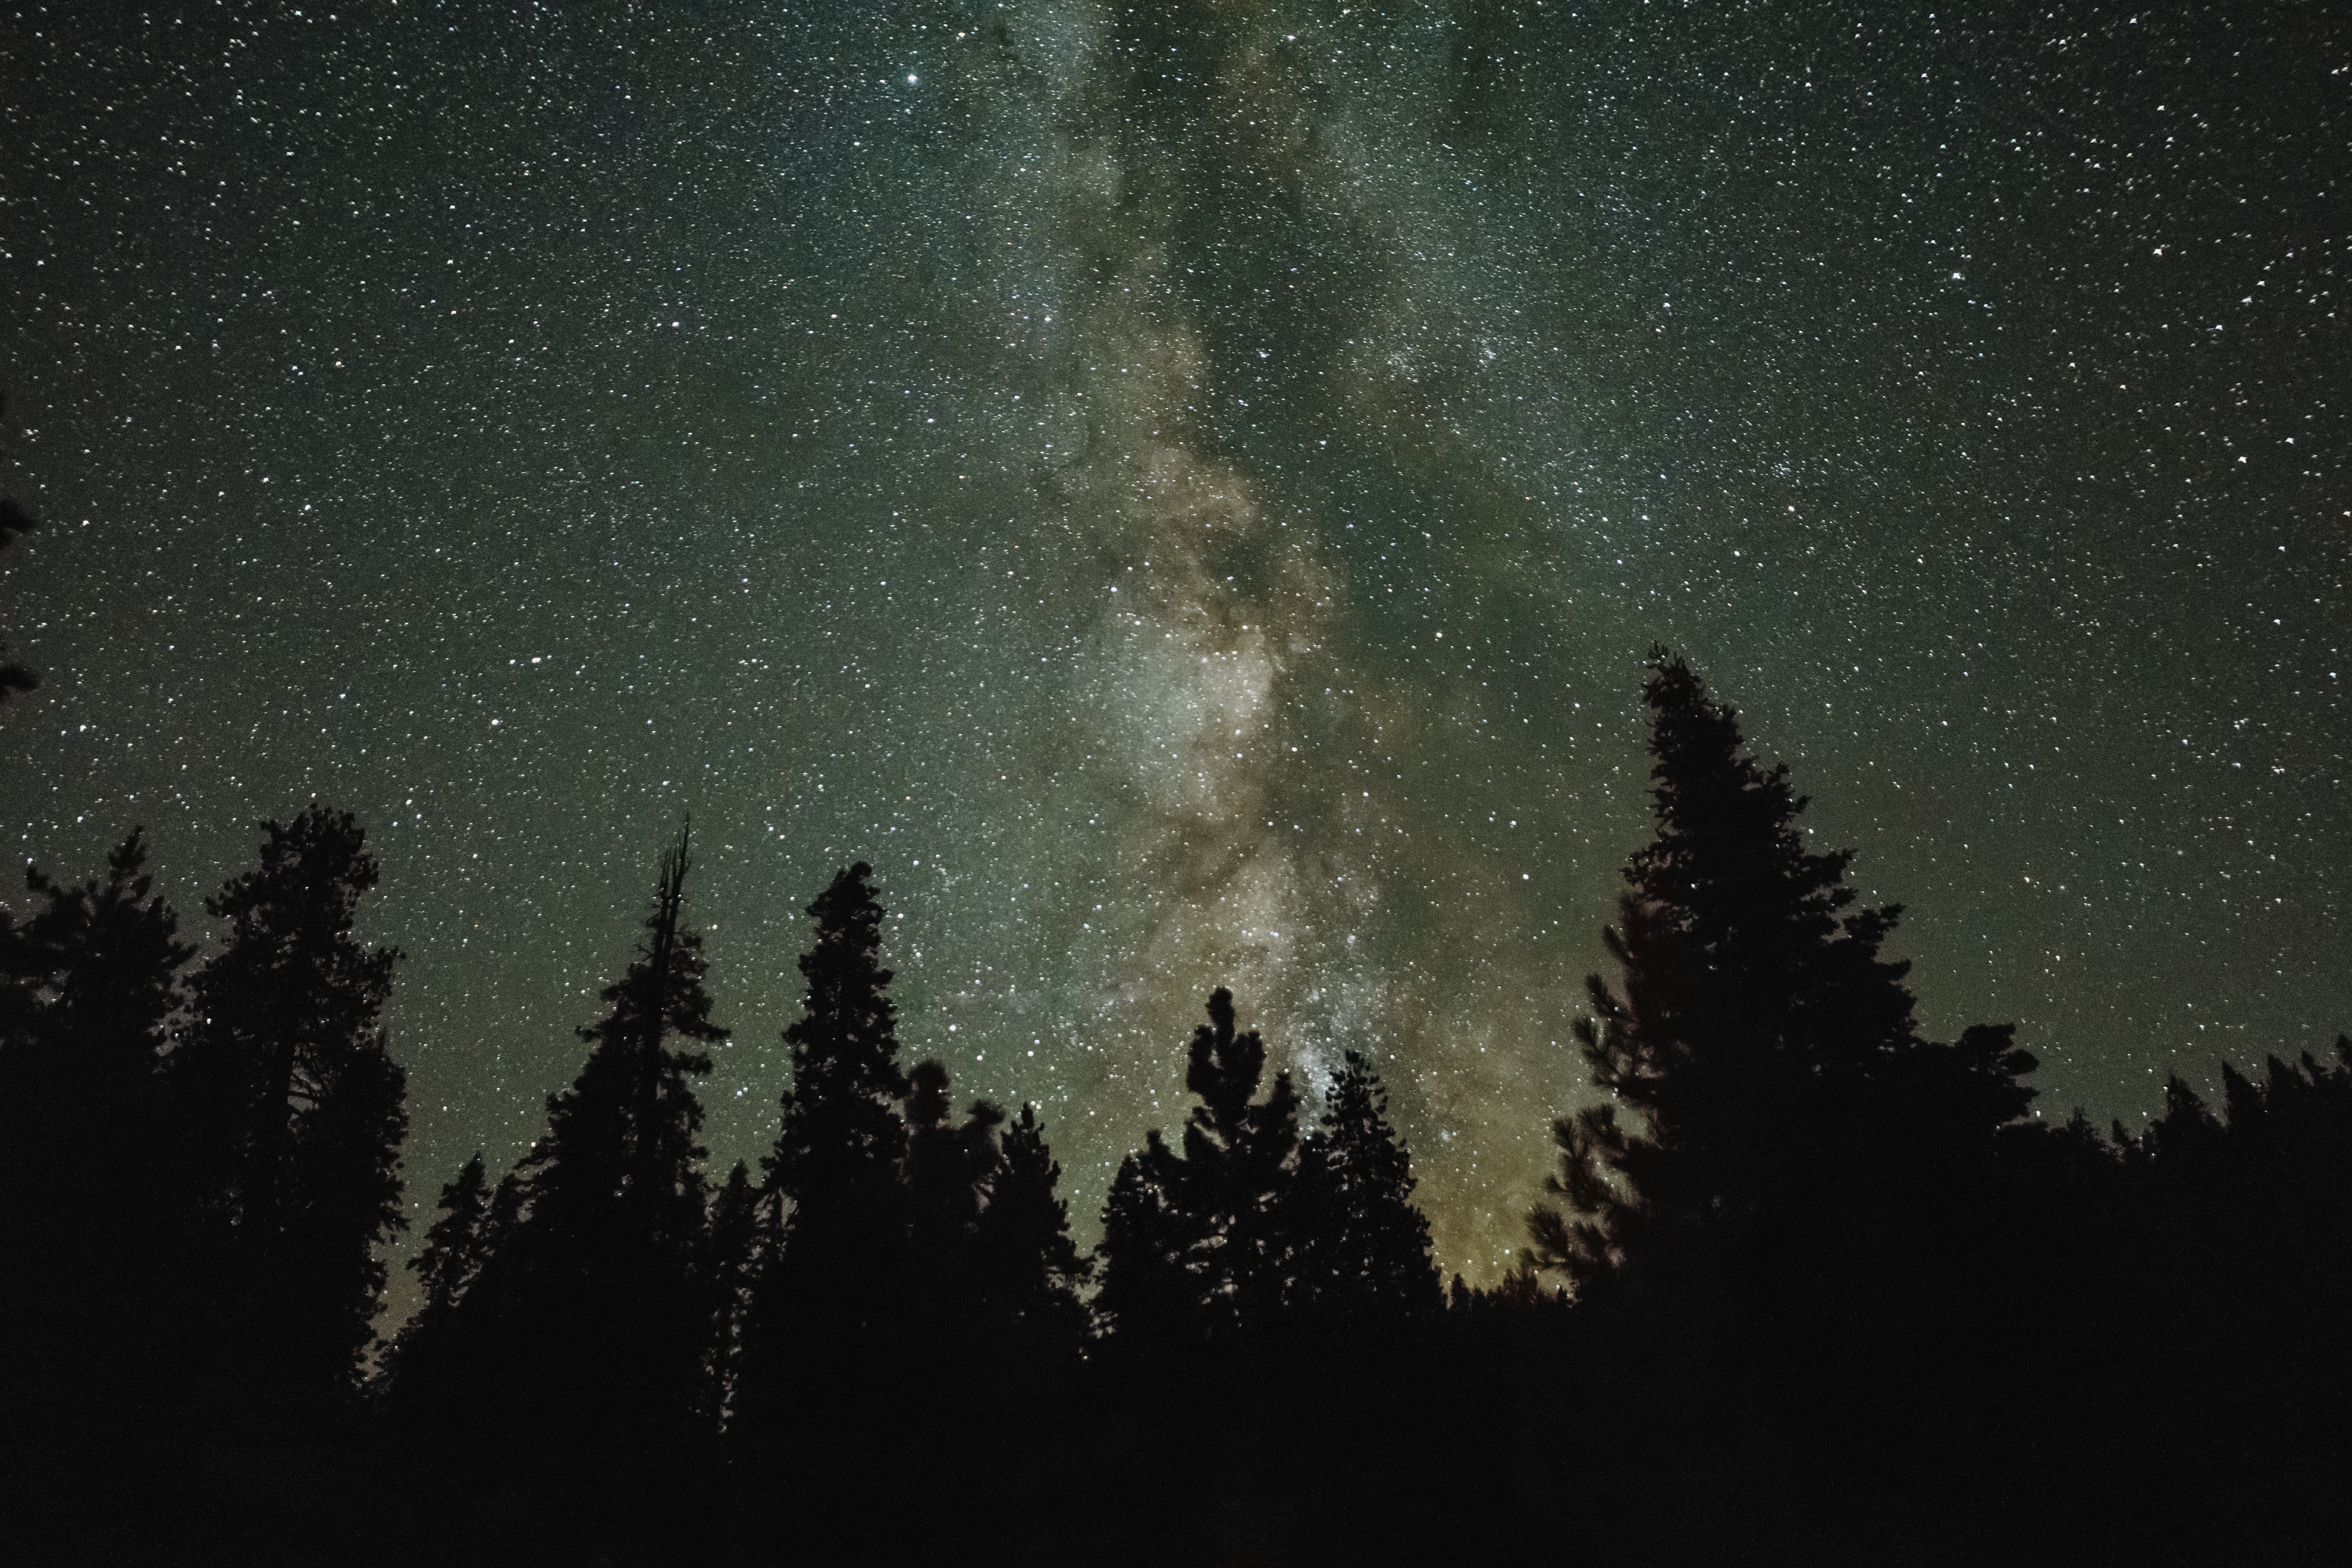
sky, night, star, milky way, atmosphere, darkness, galaxy, aurora, astronomy, midnight, astronomical object, spiral galaxy